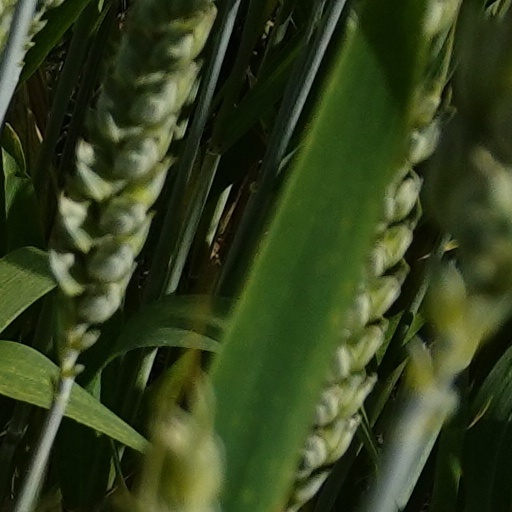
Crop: wheat